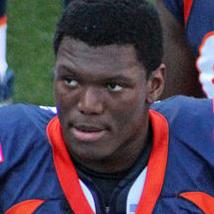
Age: 22